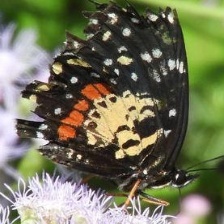
Species: CRIMSON PATCH